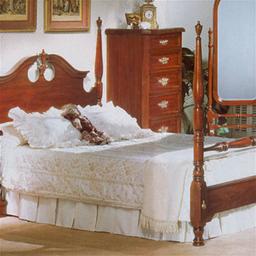
Room type: bedroom